Michael Kosta

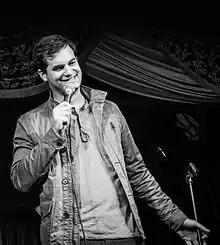
Kosta in 2016

Kosta played tennis on the ITF and ATP tour for two years before being hired as the Assistant Men's Tennis Coach for the University of Michigan. He formerly ranked #864 in the world tennis ranking. He currently hosts his own podcast, "Tennis Anyone", which covers tennis, politics, and life.